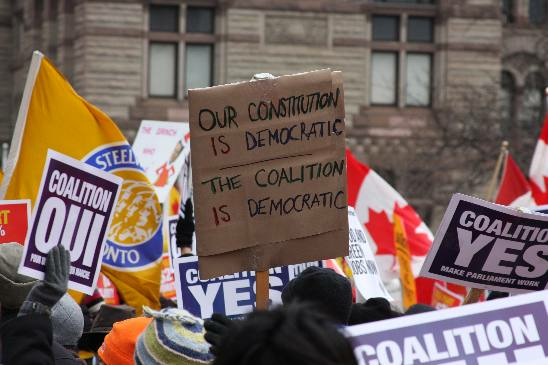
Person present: Yes